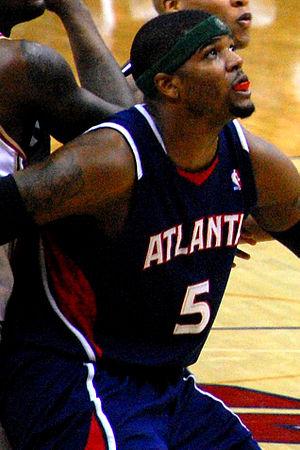
Joshua "Josh" Smith, est un joueur basketteur professionnel américain né le 5 décembre 1985 à College Park en Géorgie. Il mesure 2,06m et évolue principalement ailier fort, parfois ailier. Il fut considéré comme l'un des meilleurs défenseurs à son poste de la NBA. Josh Smith est gaucher.